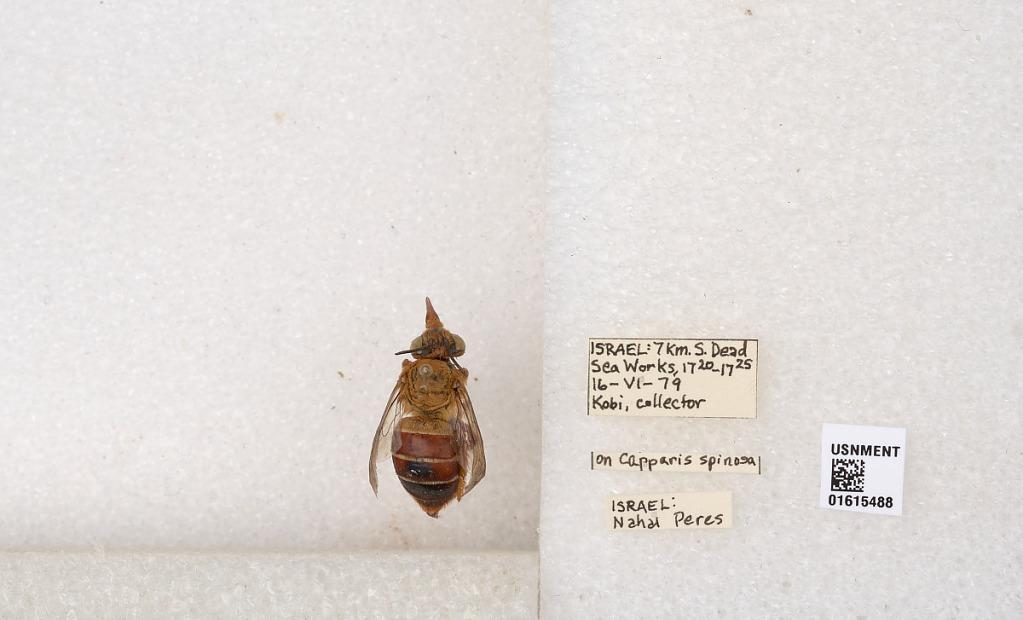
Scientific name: Xylocopa (Proxylocopa) rufa Friese
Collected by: Kiefer
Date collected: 1979-6-16
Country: Israel
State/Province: Southern
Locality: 1 km S. Dead Sea Works | Nahal Peres